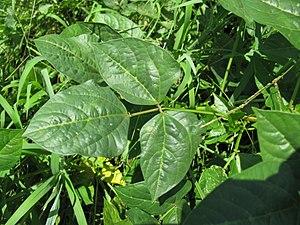
Vigna unguiculata ou niébé est une espèce de plantes de la famille des Fabaceae et du genre Vigna originaire d'Afrique tropicale, dont plusieurs sous-espèces sont cultivées comme plantes alimentaires pour leurs graines, proches des haricots, ou pour leur gousses. C'est la principale légumineuse alimentaire d'Afrique tropicale, fournissant une source économique de protéines de grande qualité. Le Nigeria est le premier producteur mondial de niébé.